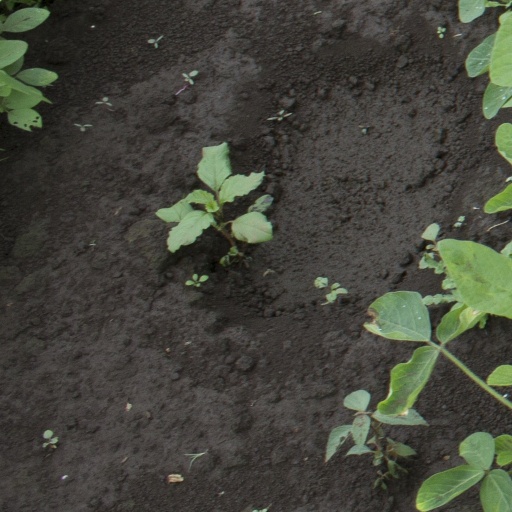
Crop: soybean